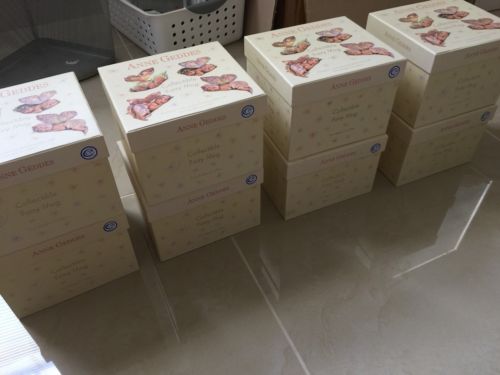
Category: mug